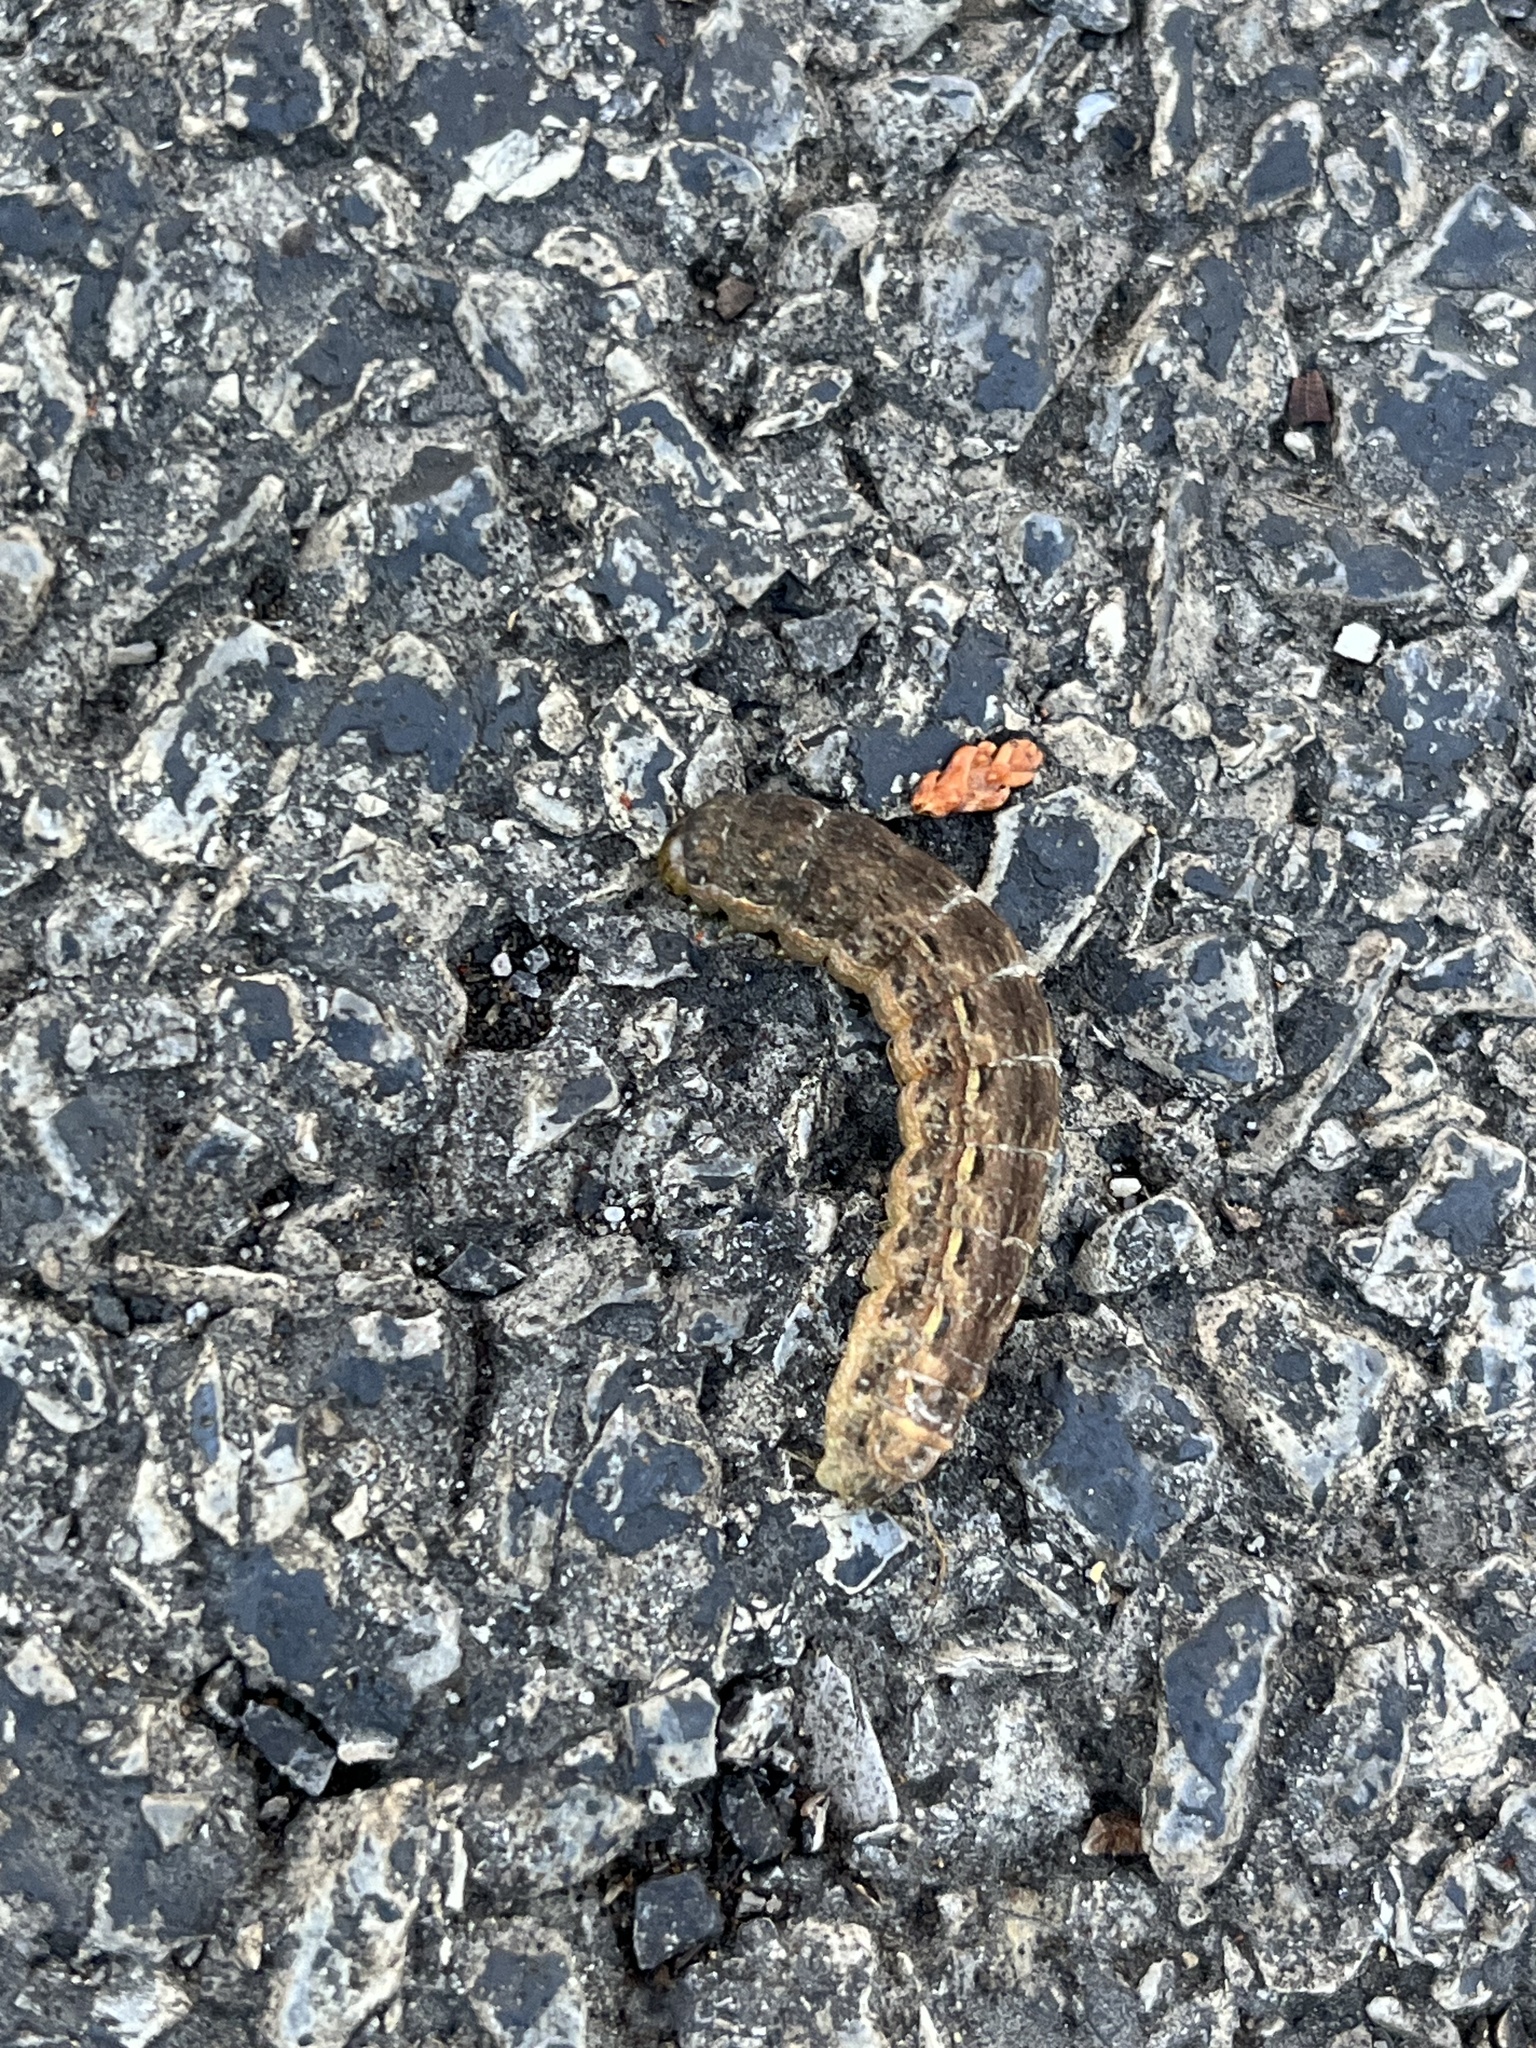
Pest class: cutworms